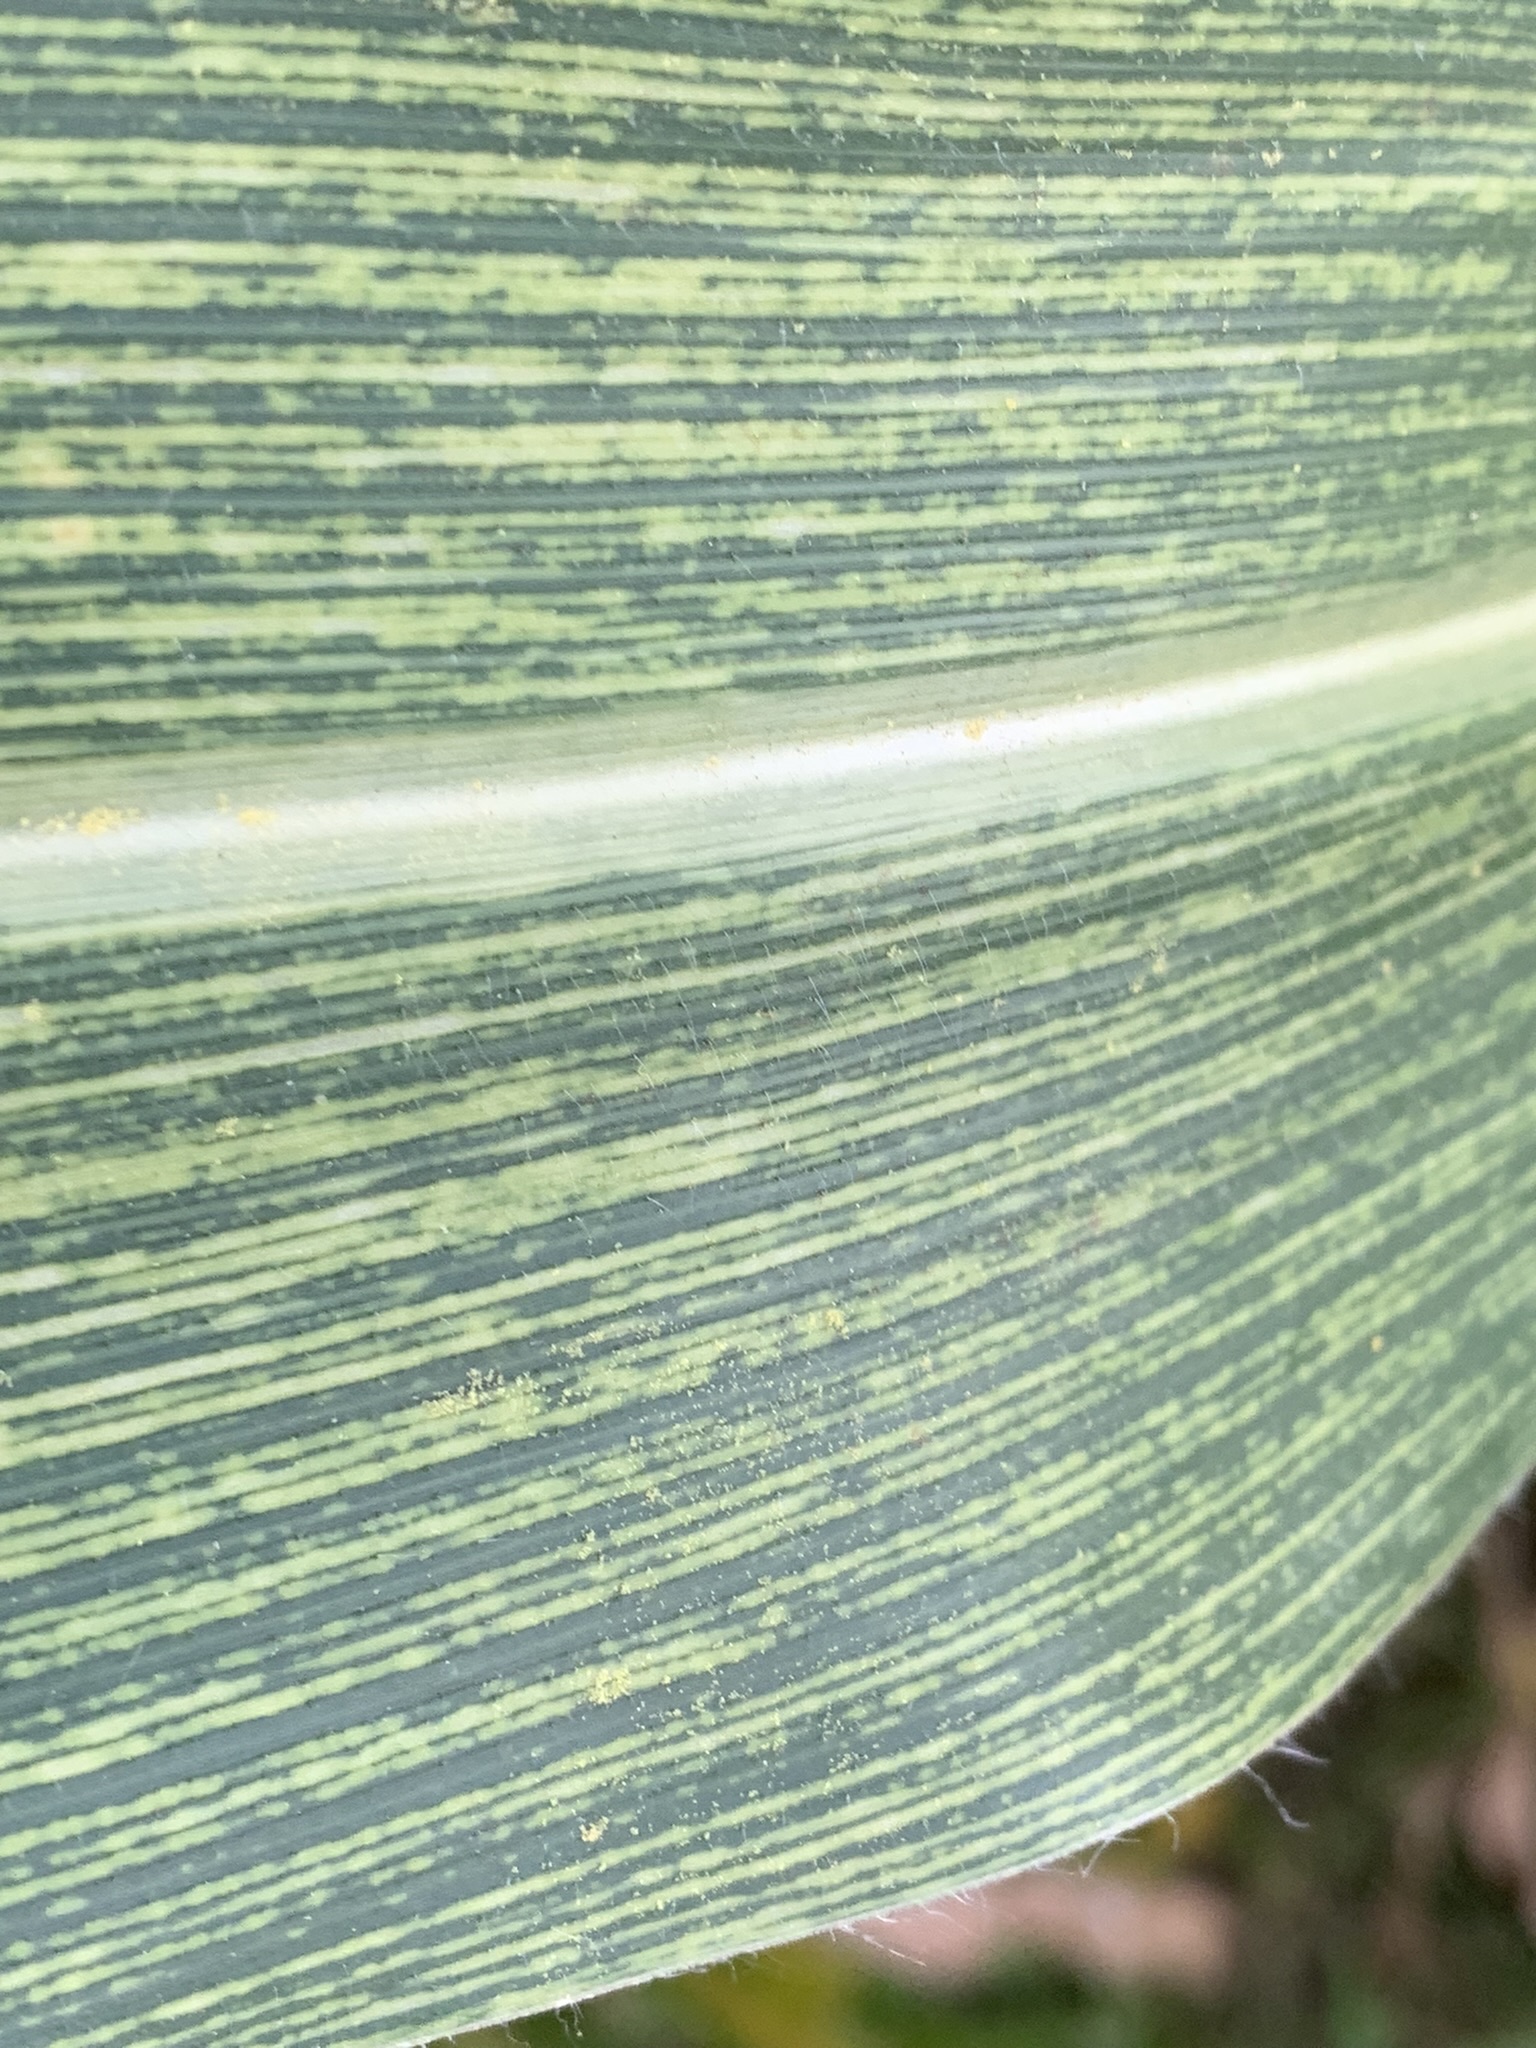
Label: MSV